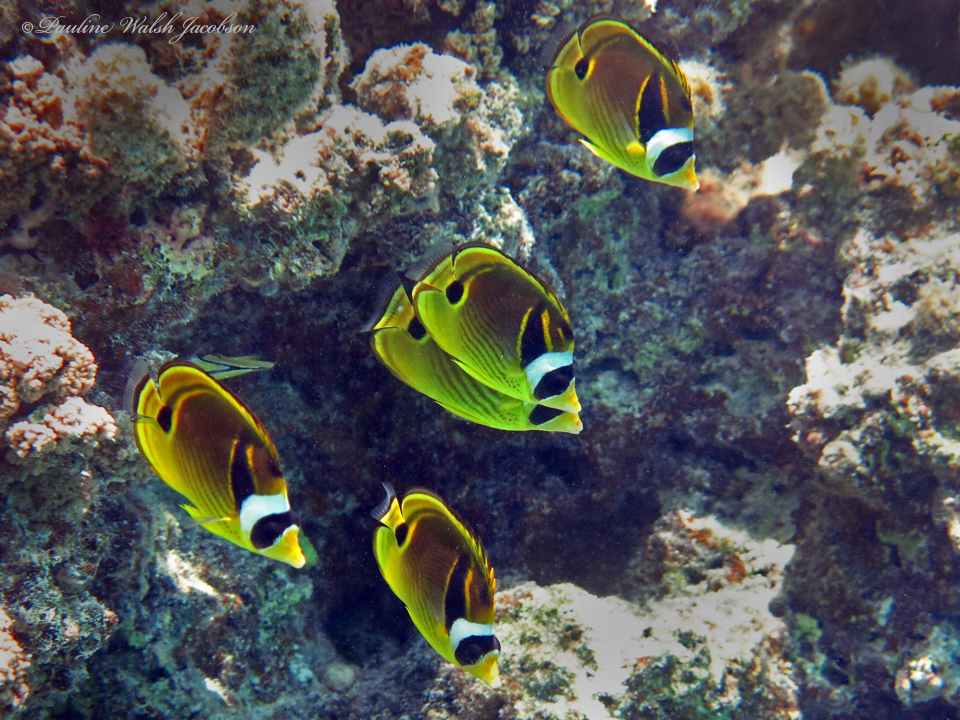
Chaetodon lunula (Raccoon Butterflyfish)